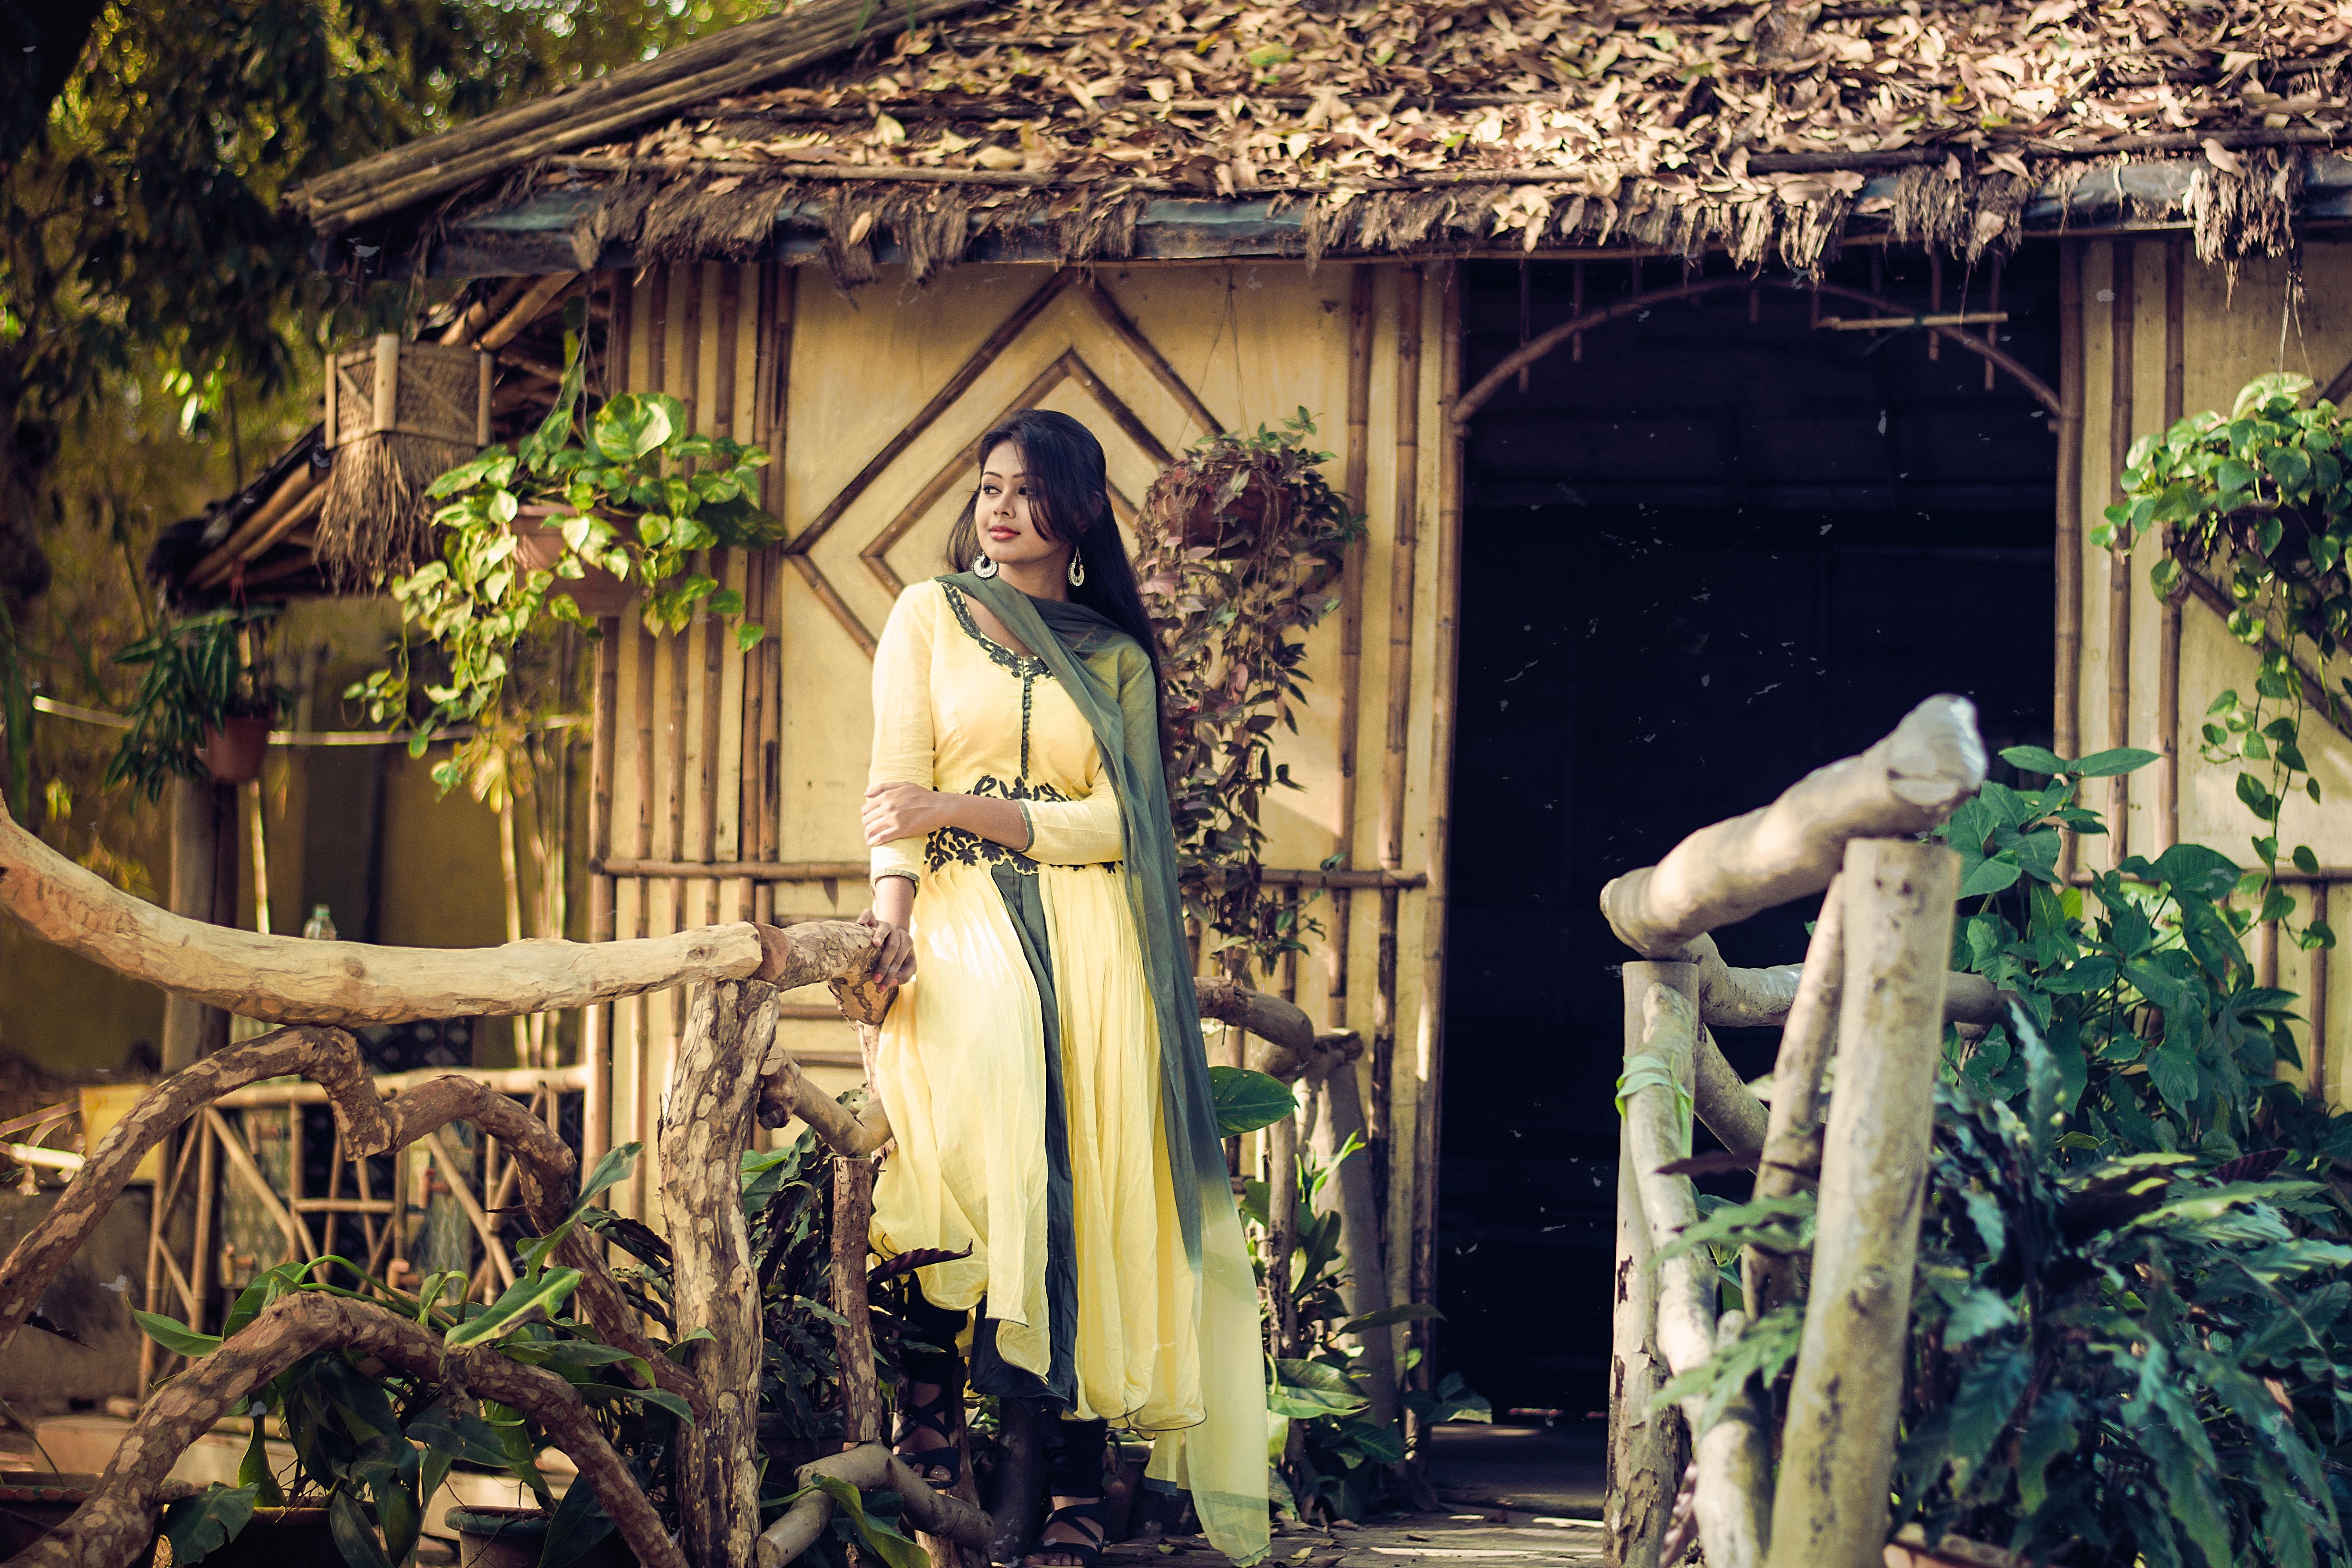
adaptation, dress, house, tree, photography, shack, wood, hut